Meriam George

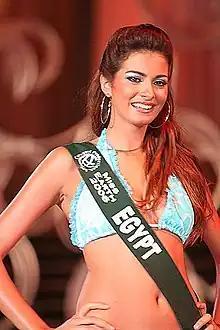
At Miss Earth 2006

Meriam George (born 30 May 1987 in Cairo, Egypt) is an Egyptian model and beauty pageant titleholder.